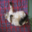
Label: cat